Lucas Estevan Soares

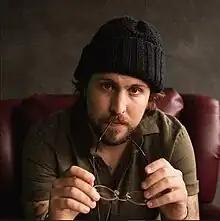
Lucas Estevan Soares in 2022.

Lucas Estevan Soares (born 24 July 1990) is a Brazilian film director, screenwriter, producer, actor and musician.